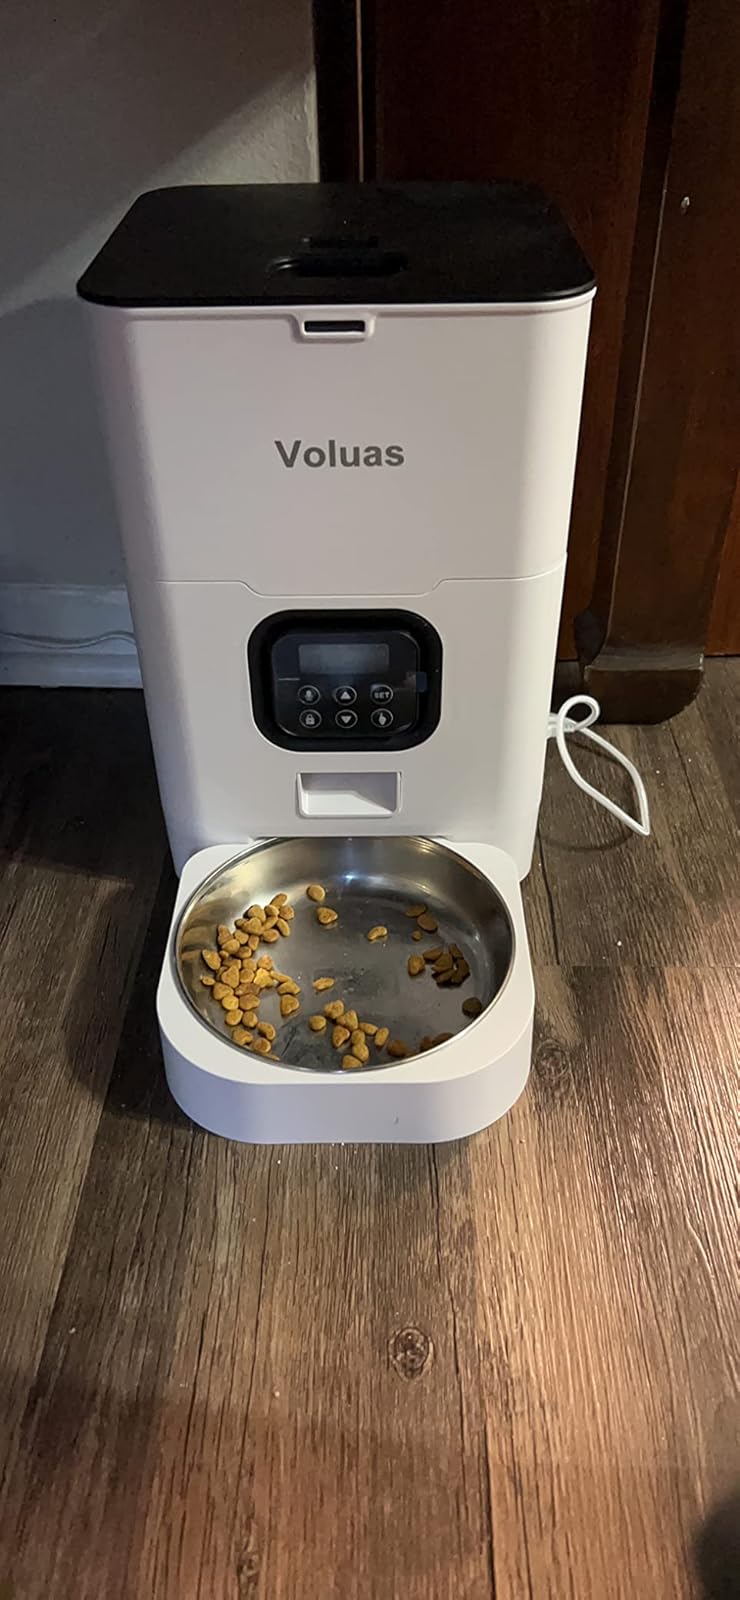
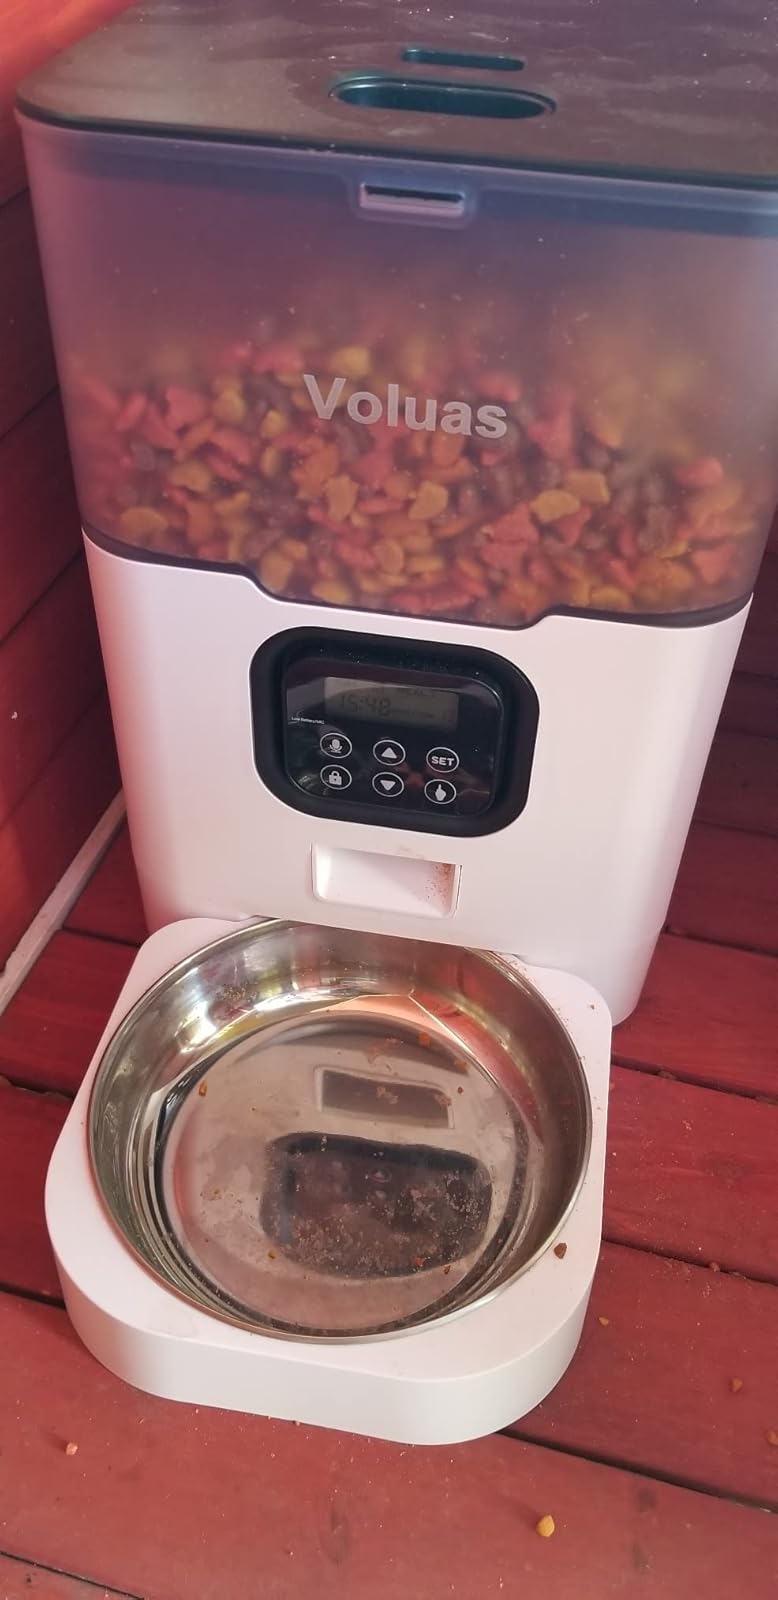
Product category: items_feeder
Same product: no